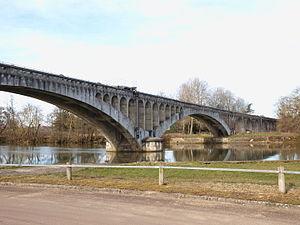
Villeperrot (Yonne, France)
Les aqueducs de la Vanne et du Loing sont deux aqueducs qui acheminent de l’eau potable vers Paris depuis des sources situées en Bourgogne et en Île-de-France jusqu’aux réservoirs de Paris. Ces aqueducs portent le nom des sources des rivières qui les alimentent : la Vanne, un affluent de l’Yonne, et le Loing, un affluent de la Seine. L'aqueduc de Loing est parfois nommé aqueduc du Loing et du Lunain.